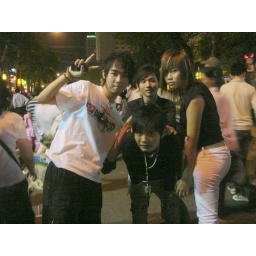
in da flower market